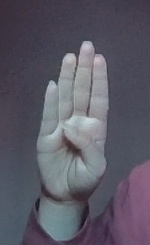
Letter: kaaf